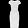
Label: Dress